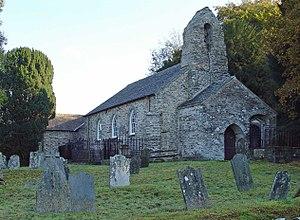
Manordeifi est une communauté du pays de Galles, au Royaume-Uni, située dans le comté du Pembrokeshire.